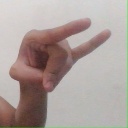
अक्षर: च